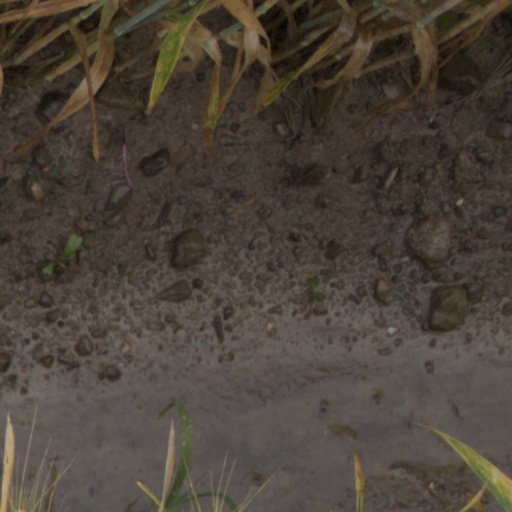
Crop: wheat